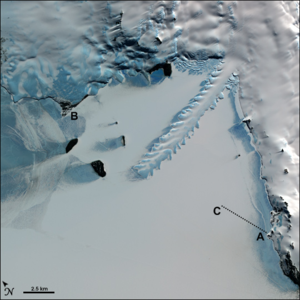
Æneas Lionel Acton Mackintosh, né le 1ᵉʳ juillet 1879 à Tirhut et mort le 8 mai 1916 dans le détroit de McMurdo, est un officier de la marine marchande britannique et un explorateur de l'Antarctique, membre de deux expéditions de Sir Ernest Shackleton : l'expédition Nimrod et l'expédition Endurance.
Ernest Edward Mills Joyce est un marin britannique de la Royal Navy et un explorateur qui a participé à trois expéditions en Antarctique au début du XXᵉ siècle.